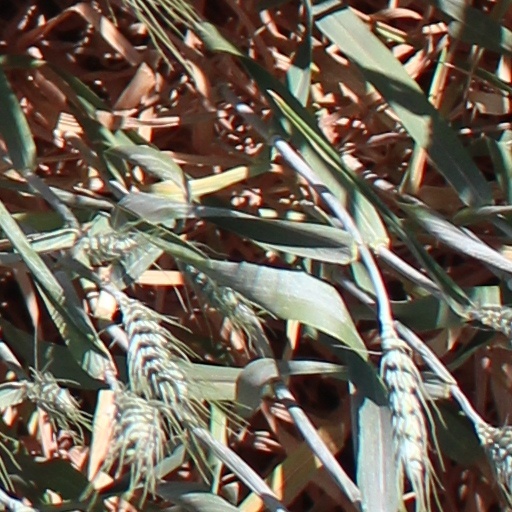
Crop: wheat